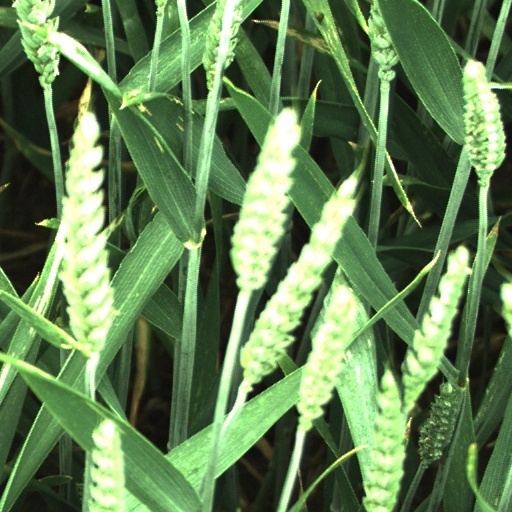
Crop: wheat